History of Rockland County, New York (1798–1900)

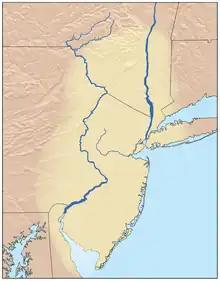
Lenapehoking

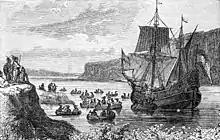
Halve Maen in Hudson

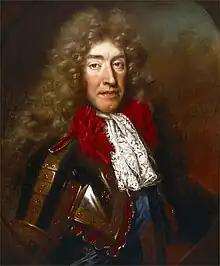
King James II of England

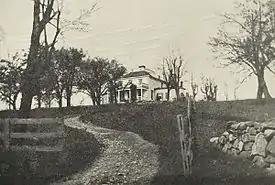
Joshua Hett Smith House, Treason Hill, West Haverstraw, New York

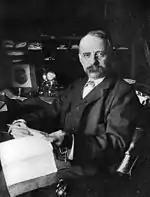
Edward Henry Harriman

The territory of the Lenape in present-day southern New York, New Jersey, and eastern sections of Delaware and Pennsylvania

The area that became Rockland County was originally inhabited by Algonquian-speaking Native Americans, including Munsees, or Lenni Lenape. The Tappan tribe had a particularly noteworthy presence in the area, extending from present-day Nyack, south to Sparkill and Tappan, down the Hackensack River valley through present-day Bergen County, NJ, and also along the Palisades and Hudson shore all the way down to present-day Edgewater, NJ.